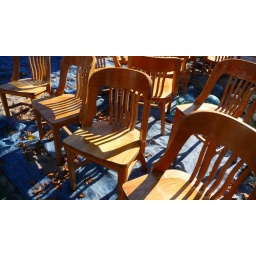
Vintage chairs in the sand pit